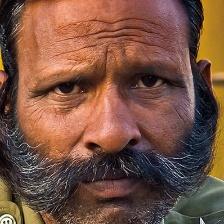
Label: faces